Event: Nepal Earthquake
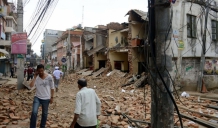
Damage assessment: damage